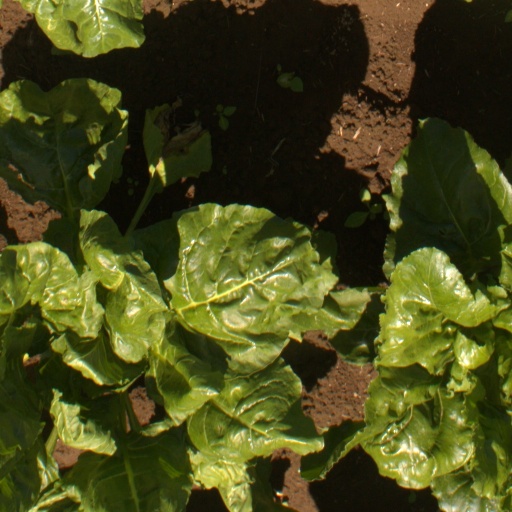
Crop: sugar beet